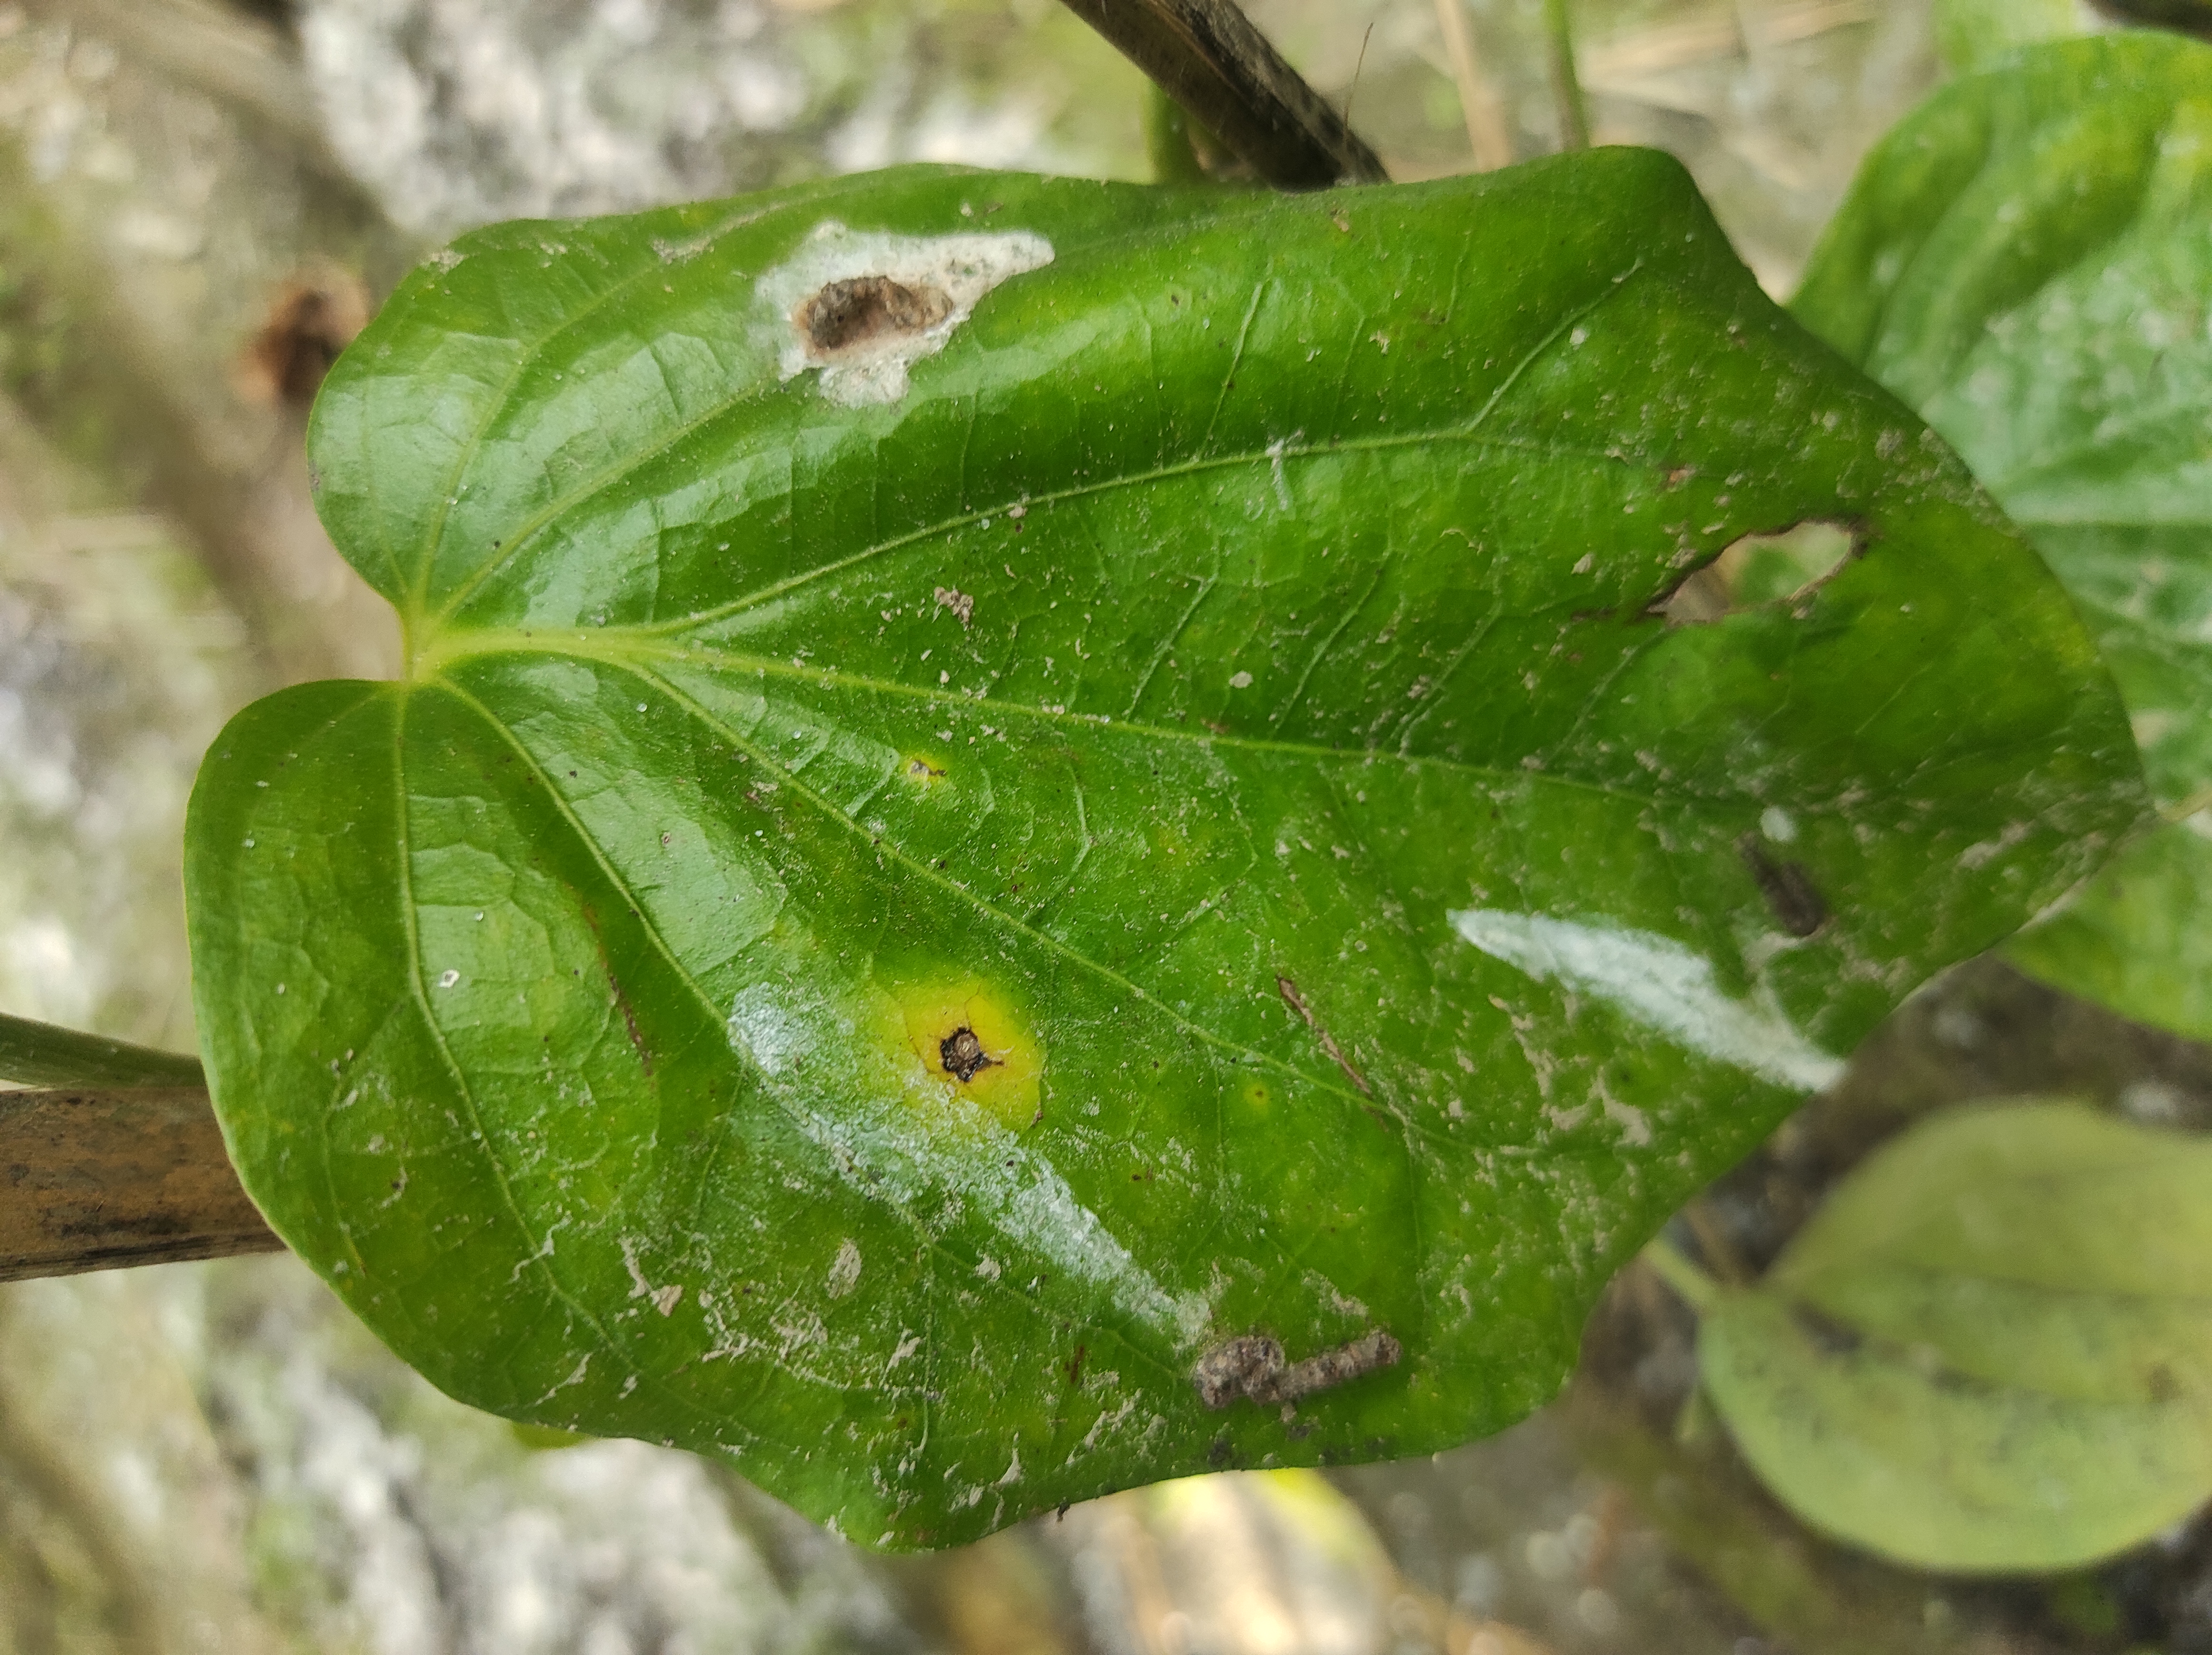
Label: Fungal_Brown_Spot_Disease